Atsuto Suzuki

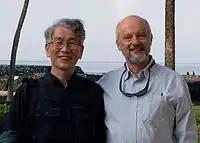
With Piermaria Oddone (October, 2010)

The Kamiokande-II experiment detected a burst of neutrinos from Supernova 1987A, the first observation of this kind, winning the research team the Asahi and Bruno Rossi prizes.